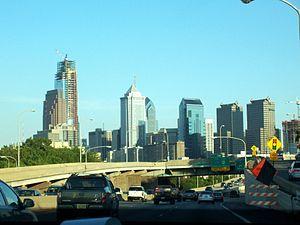
Philadelphie, surnommée Philly, est une ville du Commonwealth de Pennsylvanie, située dans le Nord-Est des États-Unis, entre New York et Washington D.C. Le nom de la ville, choisi par William Penn, signifie « amitié fraternelle » en grec, car elle devait être un îlot de tolérance religieuse.